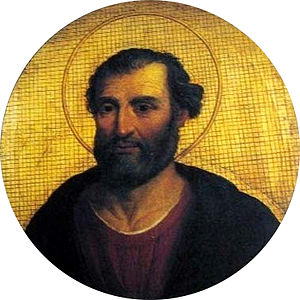
Pave Eugenius 1.
Eugenius 1. var pave fra 10. august 654 til sin død i 657. Han blev født i Rom som søn af Rufinianus.